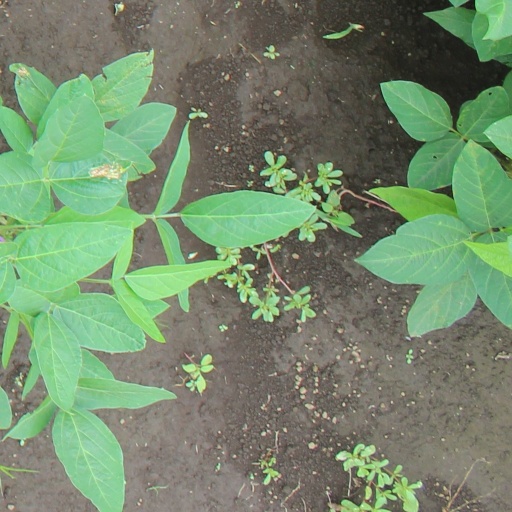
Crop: soybean